Asim Shahmalak

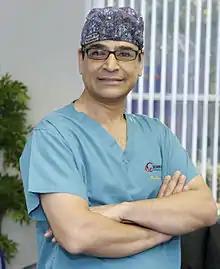

Shahmalak began his career as a general surgeon in the Republic of Ireland in 1990, he joined the National Health Service (NHS) as a specialist doctor in general surgery in 2001, practising until 2011 when he dedicated himself full-time to private hair transplant surgery at his own Crown Clinic.